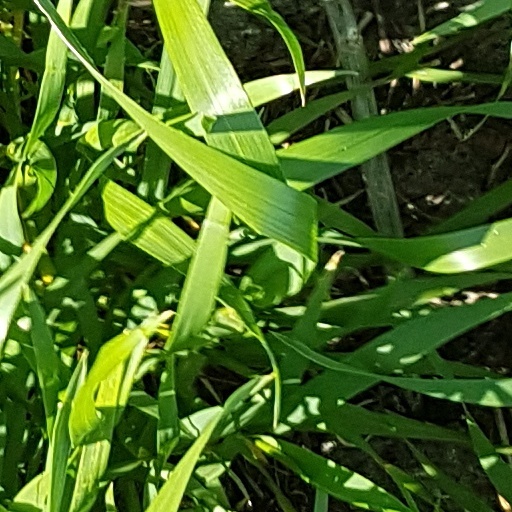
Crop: wheat